Silent Valley (2012 film)

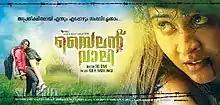
Poster

Silent Valley is a 2012 Malayalam thriller film directed by Syed Usman and starring newcomers Nidheesh and Roopasree in the lead roles.